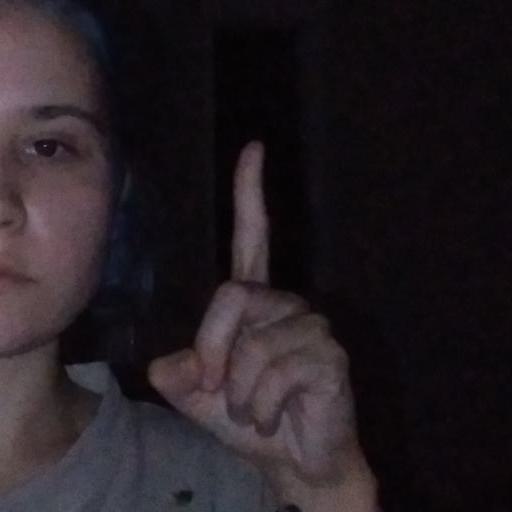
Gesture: one